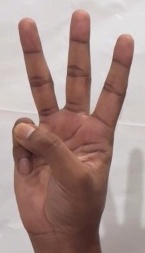
ASL sign: W